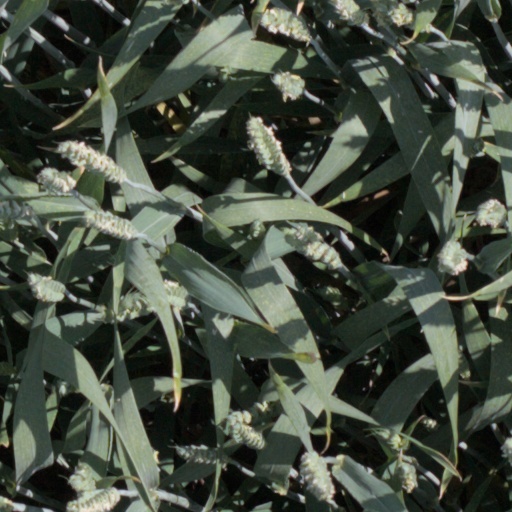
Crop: wheat